OmniVision Technologies

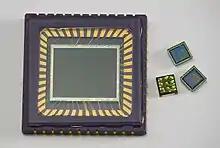
An OV7910 (1/3") and three OV6920 (1/18") image sensors, both types with composite video (NTSC) outputs.

OmniVision's front-side illumination (FSI) technology is used to manufacture compact cameras in mobile handsets, notebook computers and other applications that require low-light performance without the need for flash.